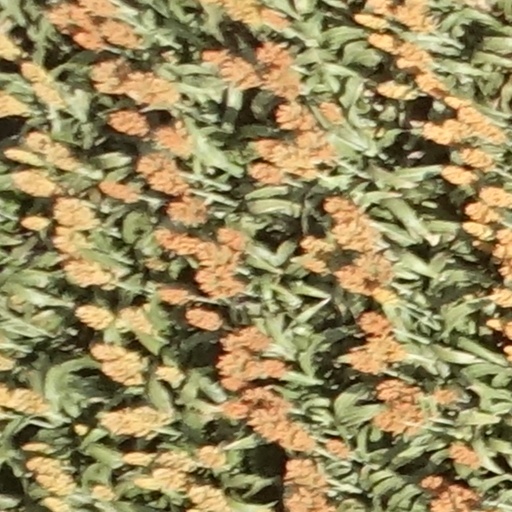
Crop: sorghum